Saat Rang Ke Sapne

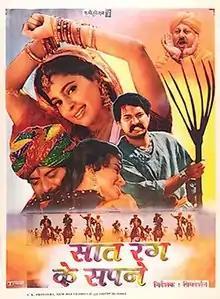

Saat Rang Ke Sapne is a 1998 Indian Hindi-language drama film directed by Priyadarshan and produced by Amitabh Bachchan. It is a remake of Priyadarshan's own 1994 Malayalam film "Thenmavin Kombath". The film stars South Indian actor, Arvind Swamy (in his Bollywood debut) and Juhi Chawla. The film was a box office failure.